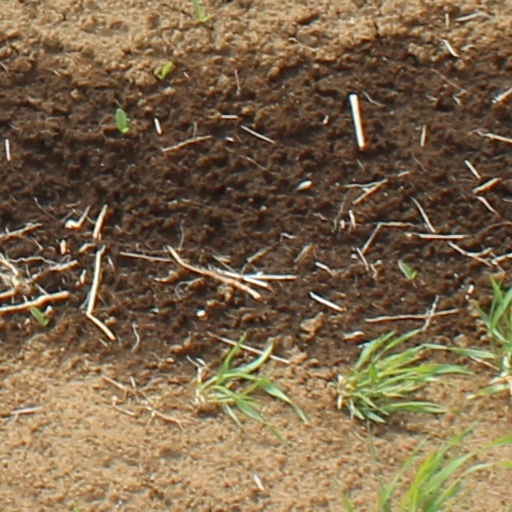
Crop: wheat